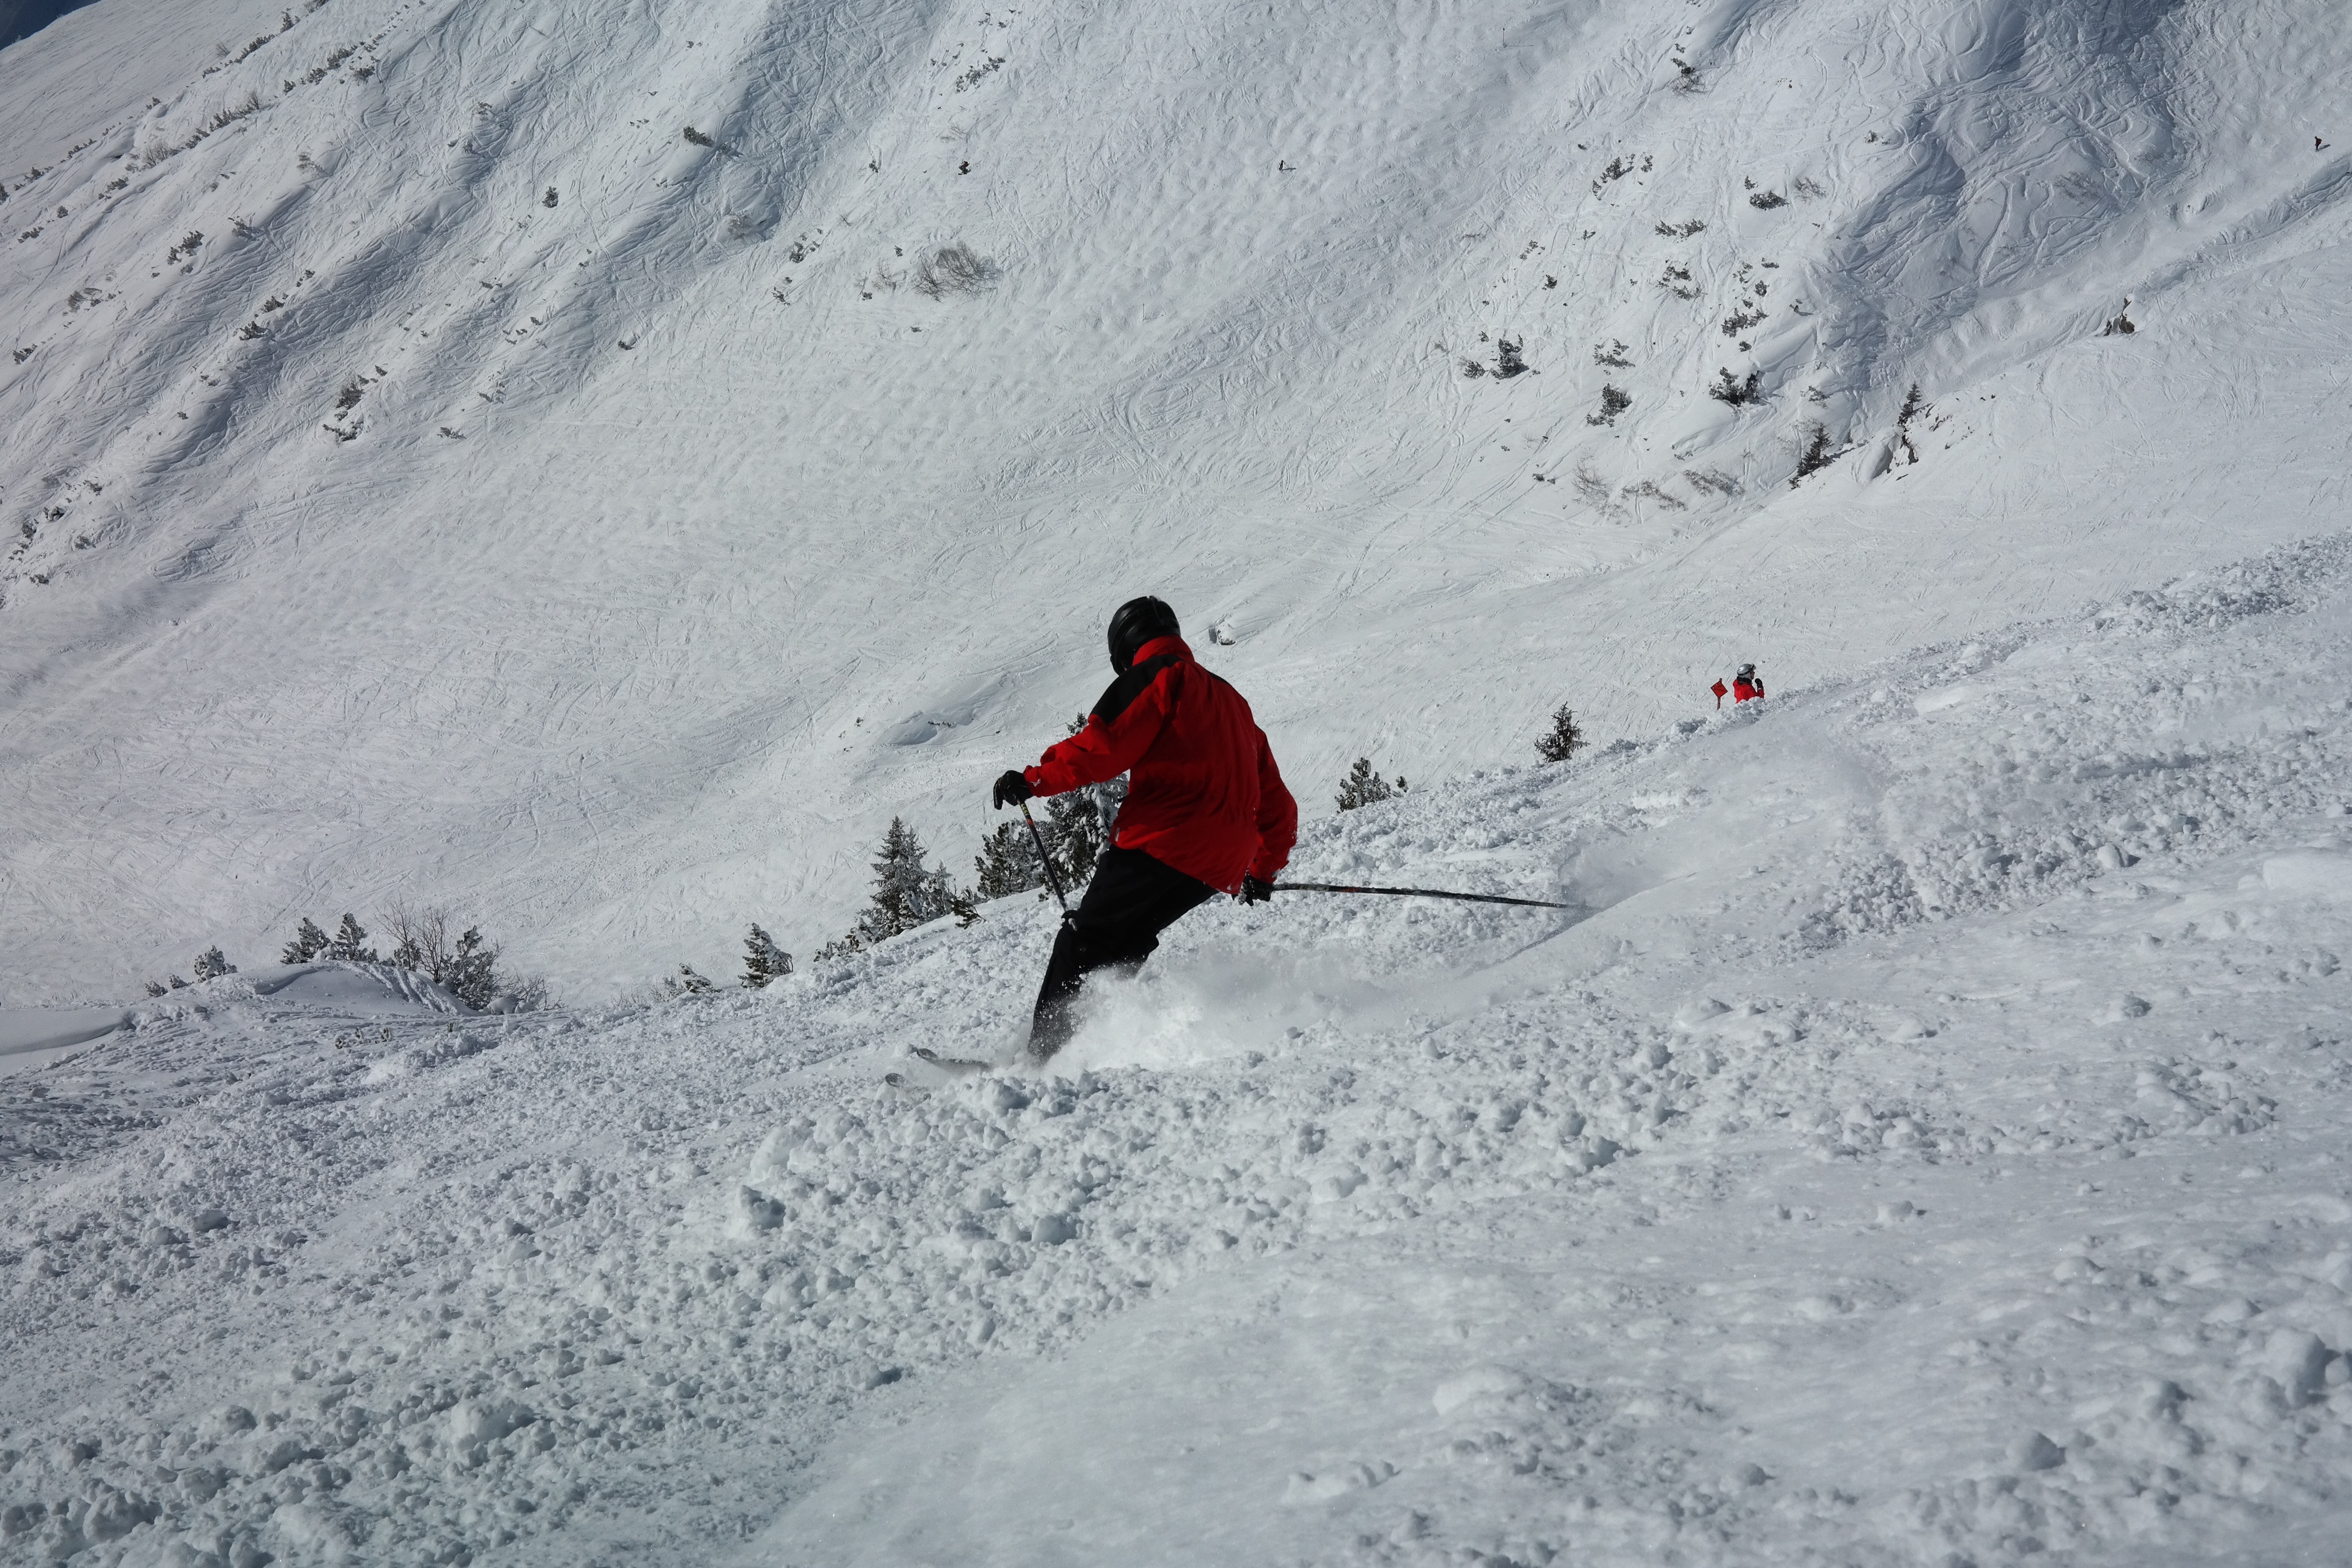
mountain, snow, cold, winter, white, mountain range, recreation, extreme sport, speed, skiing, ridge, sports equipment, winter sport, departure, sports, downhill, ski, runway, piste, skiers, ski area, ski run, backcountry skiiing, ski touring, ski mountaineering, ski equipment, geological phenomenon, telemark skiing